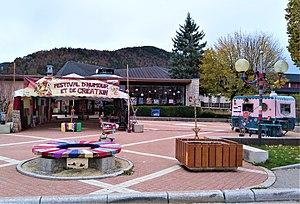
La coupole lors du festival d'humour et création en novembre 2019
Tout d'abord dénommé, Villard-de-Lans vit l'art de rire, le Festival d'humour et de création de Villard-de-Lans est le nom d'un festival créé en 1990, se déroulant, comme son nom l'indique, à Villard-de-Lans dans le département de l' Isère et en région Auvergne-Rhône-Alpes, sur le plateau du Vercors, non loin de l'agglomération grenobloise.
Villard-de-Lans [vilaʁ.də.lɑ̃] est une commune française située, géographiquement dans le massif du Vercors, administrativement dans le département de l'Isère, en région Auvergne-Rhône-Alpes et, autrefois rattachée à l'ancienne province du Dauphiné.